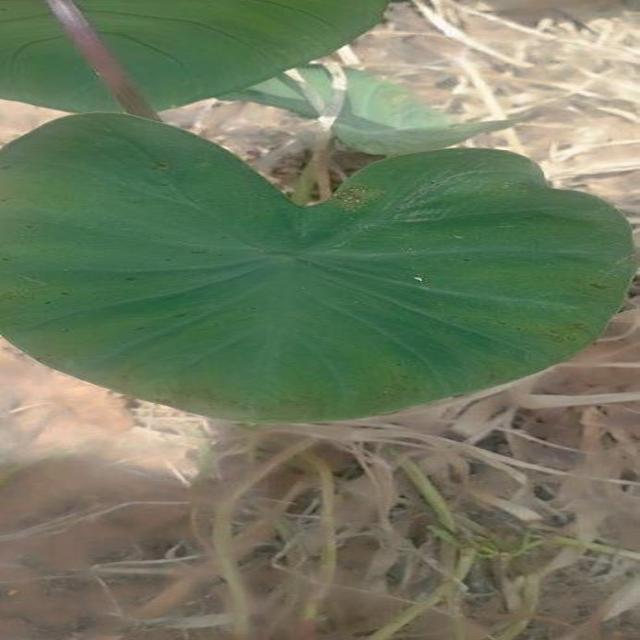
Label: Mid_Blight